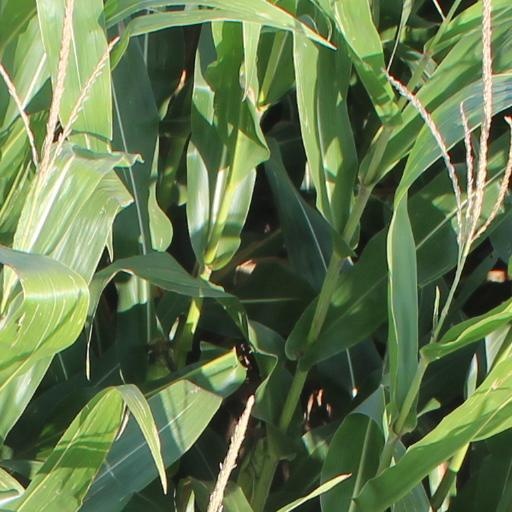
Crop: maize; corn